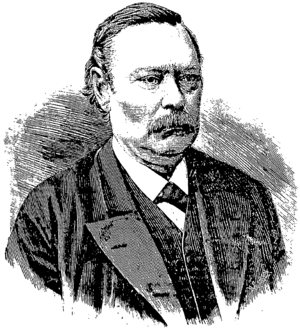
Ludvig Daae (politiker)
Ludvig Daae var en norsk politiker.